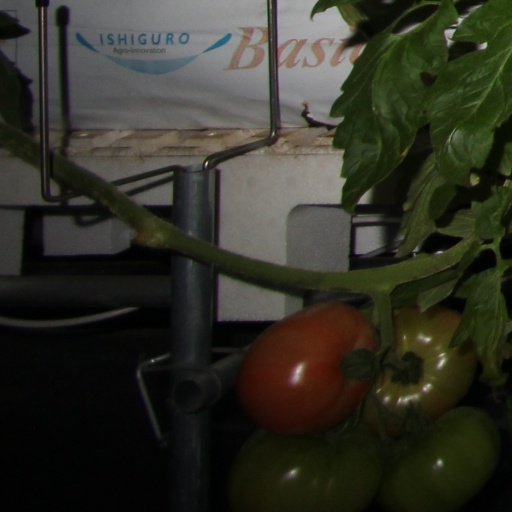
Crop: tomato